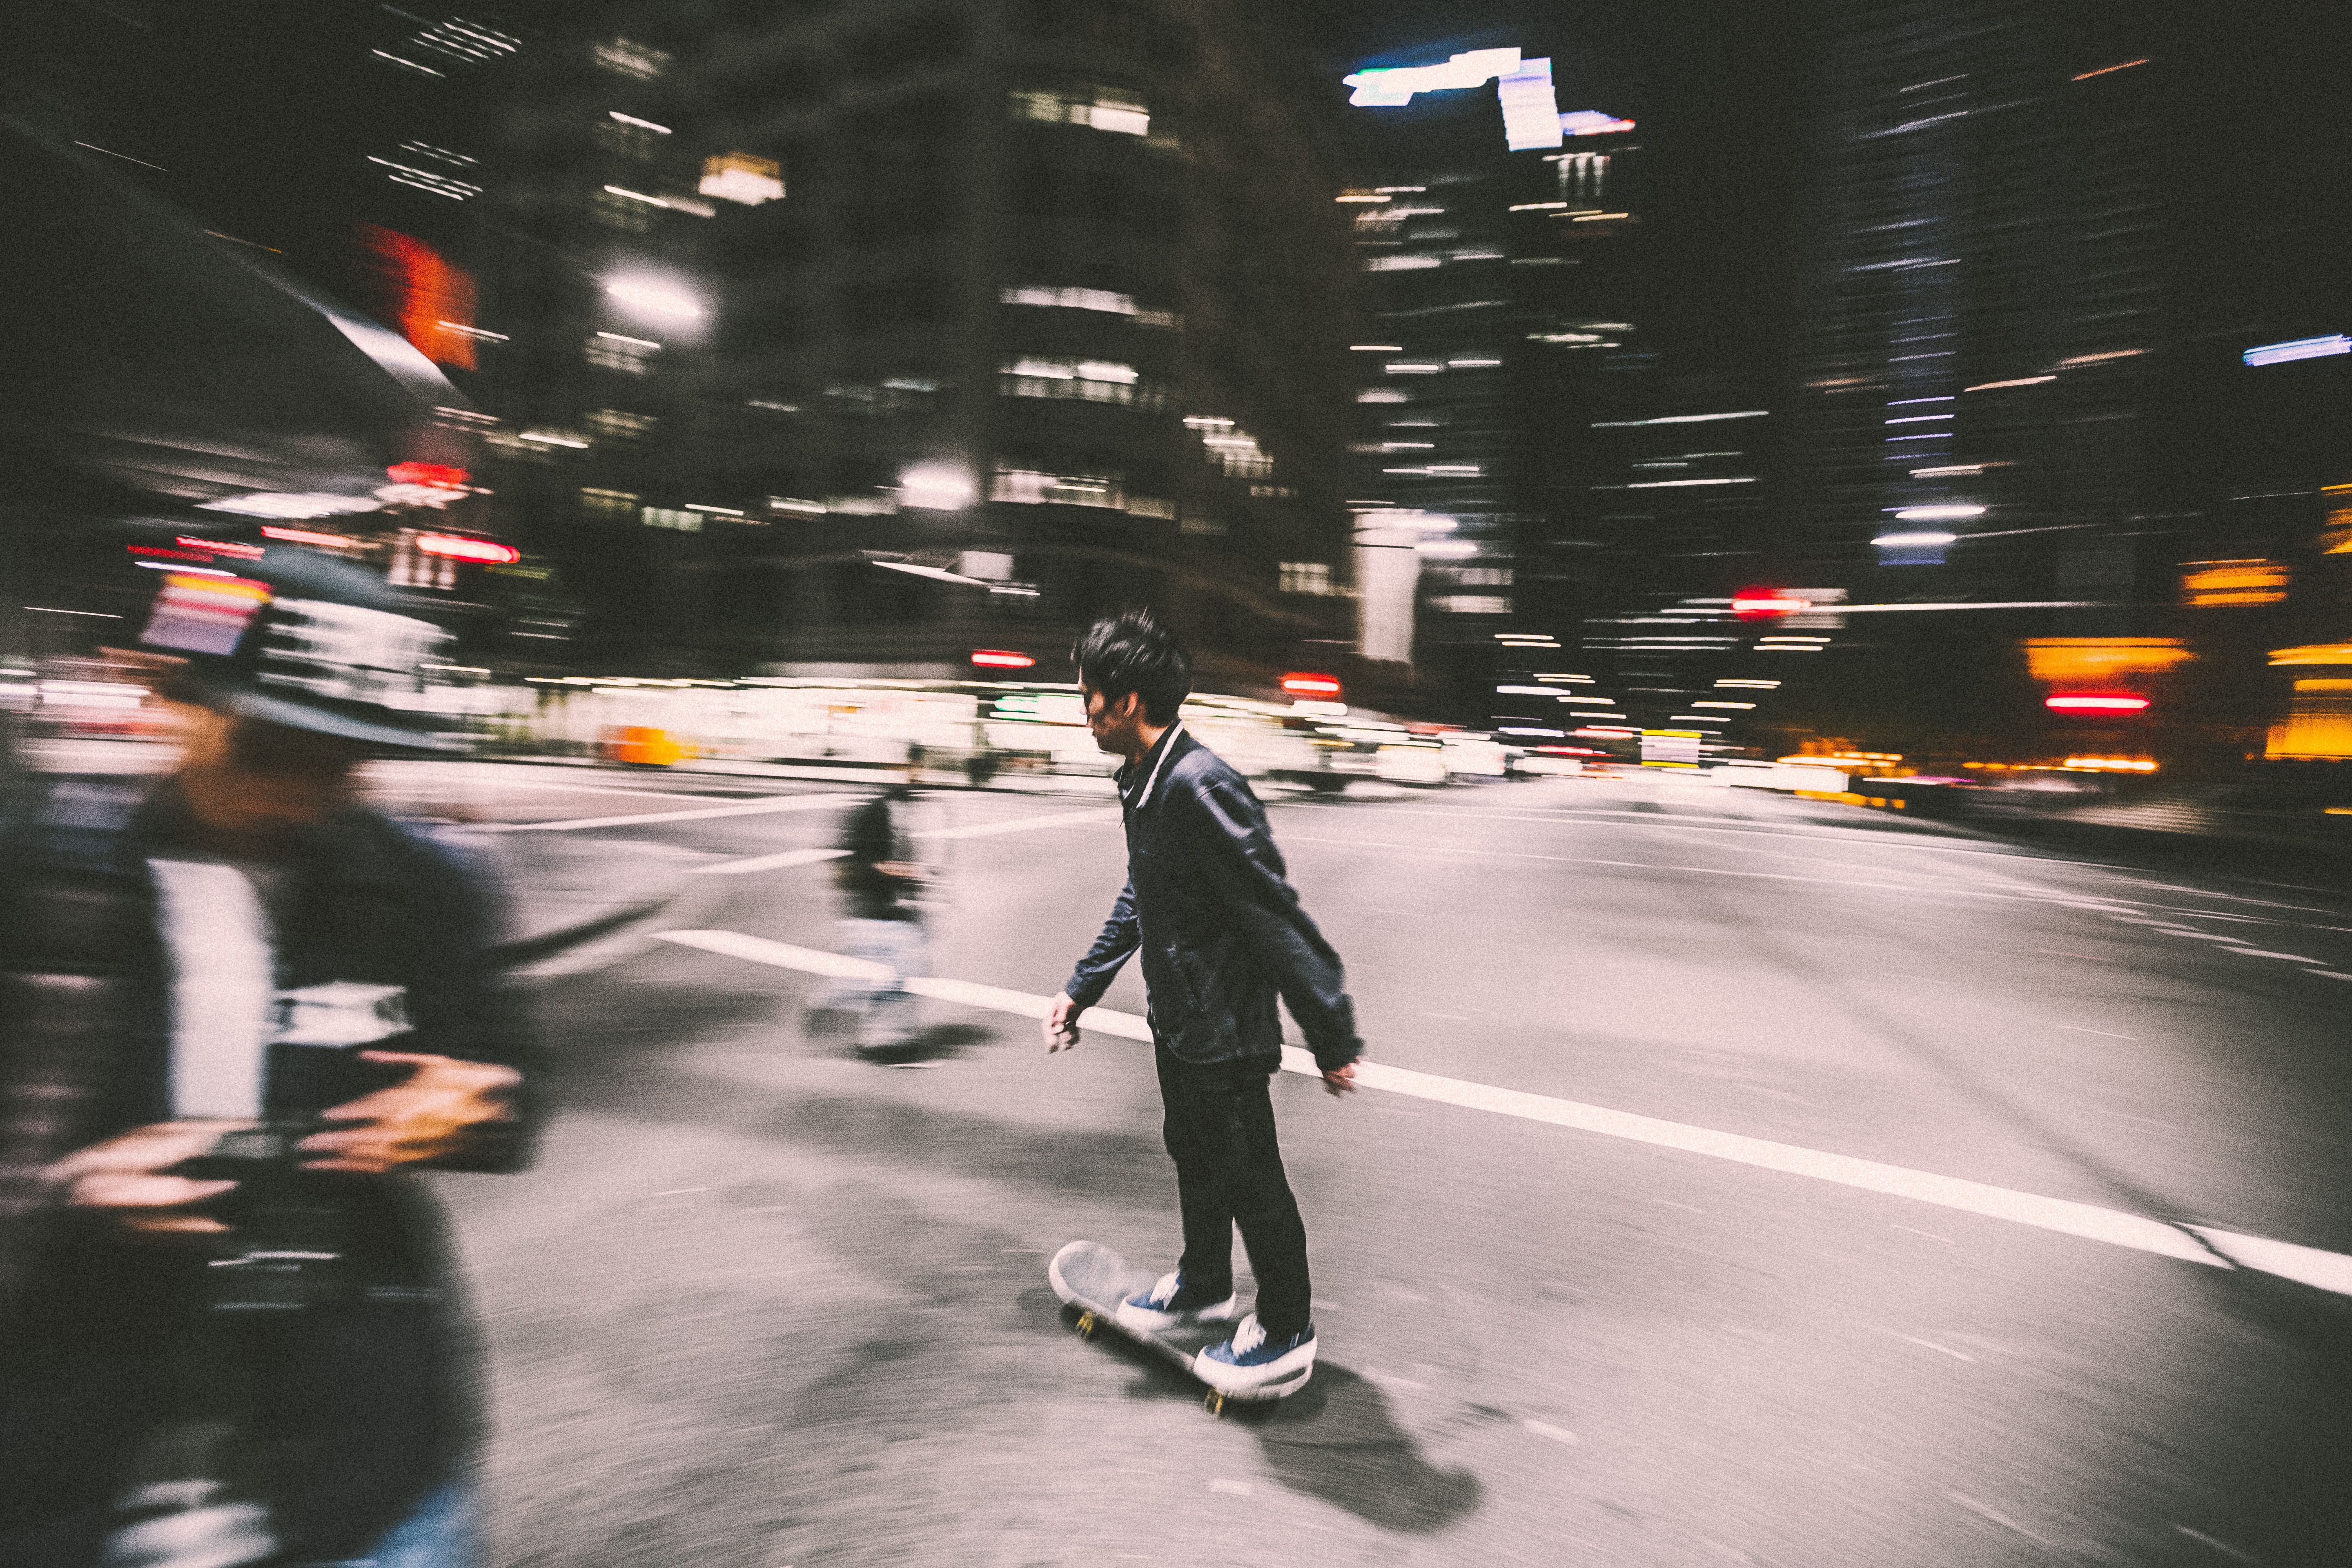
man, pedestrian, person, winter, blur, road, street, car, skateboard, skate, asphalt, recreation, vehicle, fun, infrastructure, snapshot